Biodiversity

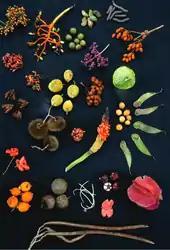
The diverse forest canopy on Barro Colorado Island, Panama, yielded this display of different fruit

Agricultural diversity can be divided into two categories: intraspecific diversity, which includes the genetic variation within a single species, like the potato ("Solanum tuberosum") that is composed of many different forms and types (e.g. in the U.S. they might compare russet potatoes with new potatoes or purple potatoes, all different, but all part of the same species, "S. tuberosum"). The other category of agricultural diversity is called interspecific diversity and refers to the number and types of different species.